Arthur Loftus Tottenham

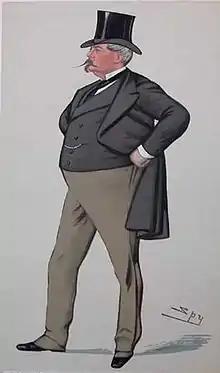

Arthur Loftus Tottenham (5 April 1838 – 4 December 1887) was a landowner and Conservative politician who sat in the House of Commons from 1880 to 1887.